Cumberland School of Law's Center for Biotechnology, Law, and Ethics

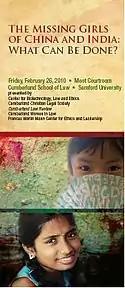
2010 Conference - The Missing Girls of China and India: What Can Be Done?

The center hosts an annual Symposium at which experts give presentations on bioethical issues. The papers are published in the "Cumberland Law Review". The symposia attempt to offer a broad range of views and seek factual, persuasive solutions to problems, rather than to generate opinionated debates.